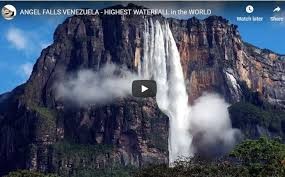
Landmark: Angel Falls